Automatic firearm

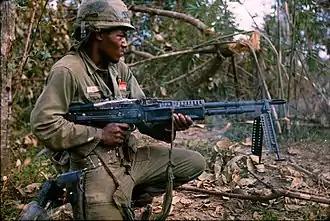
A United States Army soldier laying automatic suppressive fire with an M60 machine gun during the Vietnam War

Burst mode is an automatic fire mode that limits the number of rounds fired with each trigger pull, most often to three rounds. After the burst is fired, the firearm will not fire again until the trigger is released and pulled again. Burst mode was implemented into firearms due to the inaccuracy of fully automatic fire in combat, and due to suggestions that fully automatic fire has no genuine benefit. Additionally, many militaries have restricted automatic fire in combat due to the ammunition wasted.